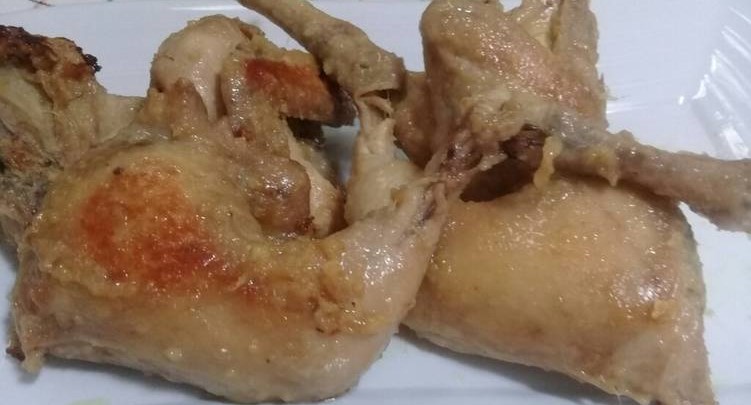
Label: ayam_pop